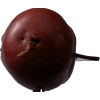
Label: Apple 18